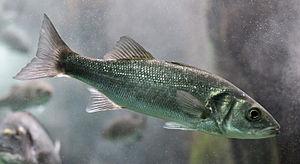
Cette liste commentée recense l'ichtyofaune d'eau douce en France métropolitaine. Elle répertorie les espèces de poissons dulçaquicoles français actuels et celles qui ont été récemment classifiées comme éteintes. Comme ici n'est référencé que la France métropolitaine, cette liste ne comptabilise pas les animaux présents dans les territoires de la France d'outre-mer, qui sont des régions disséminées un peu partout dans le monde.
Bar est un nom vernaculaire ambigu désignant en français certains poissons, essentiellement de la famille des Moronidés. Le terme de « bar » désigne principalement deux espèces : le bar commun et le bar tacheté.
Le bar commun ou bar européen, surnommé loup ou perche de mer, est une espèce de poissons principalement marins qui entrent parfois en eau saumâtre et en eau douce, appartenant à la famille des moronidés. Cette espèces est en nette régression et fait donc l'objet de mesures de gestion.